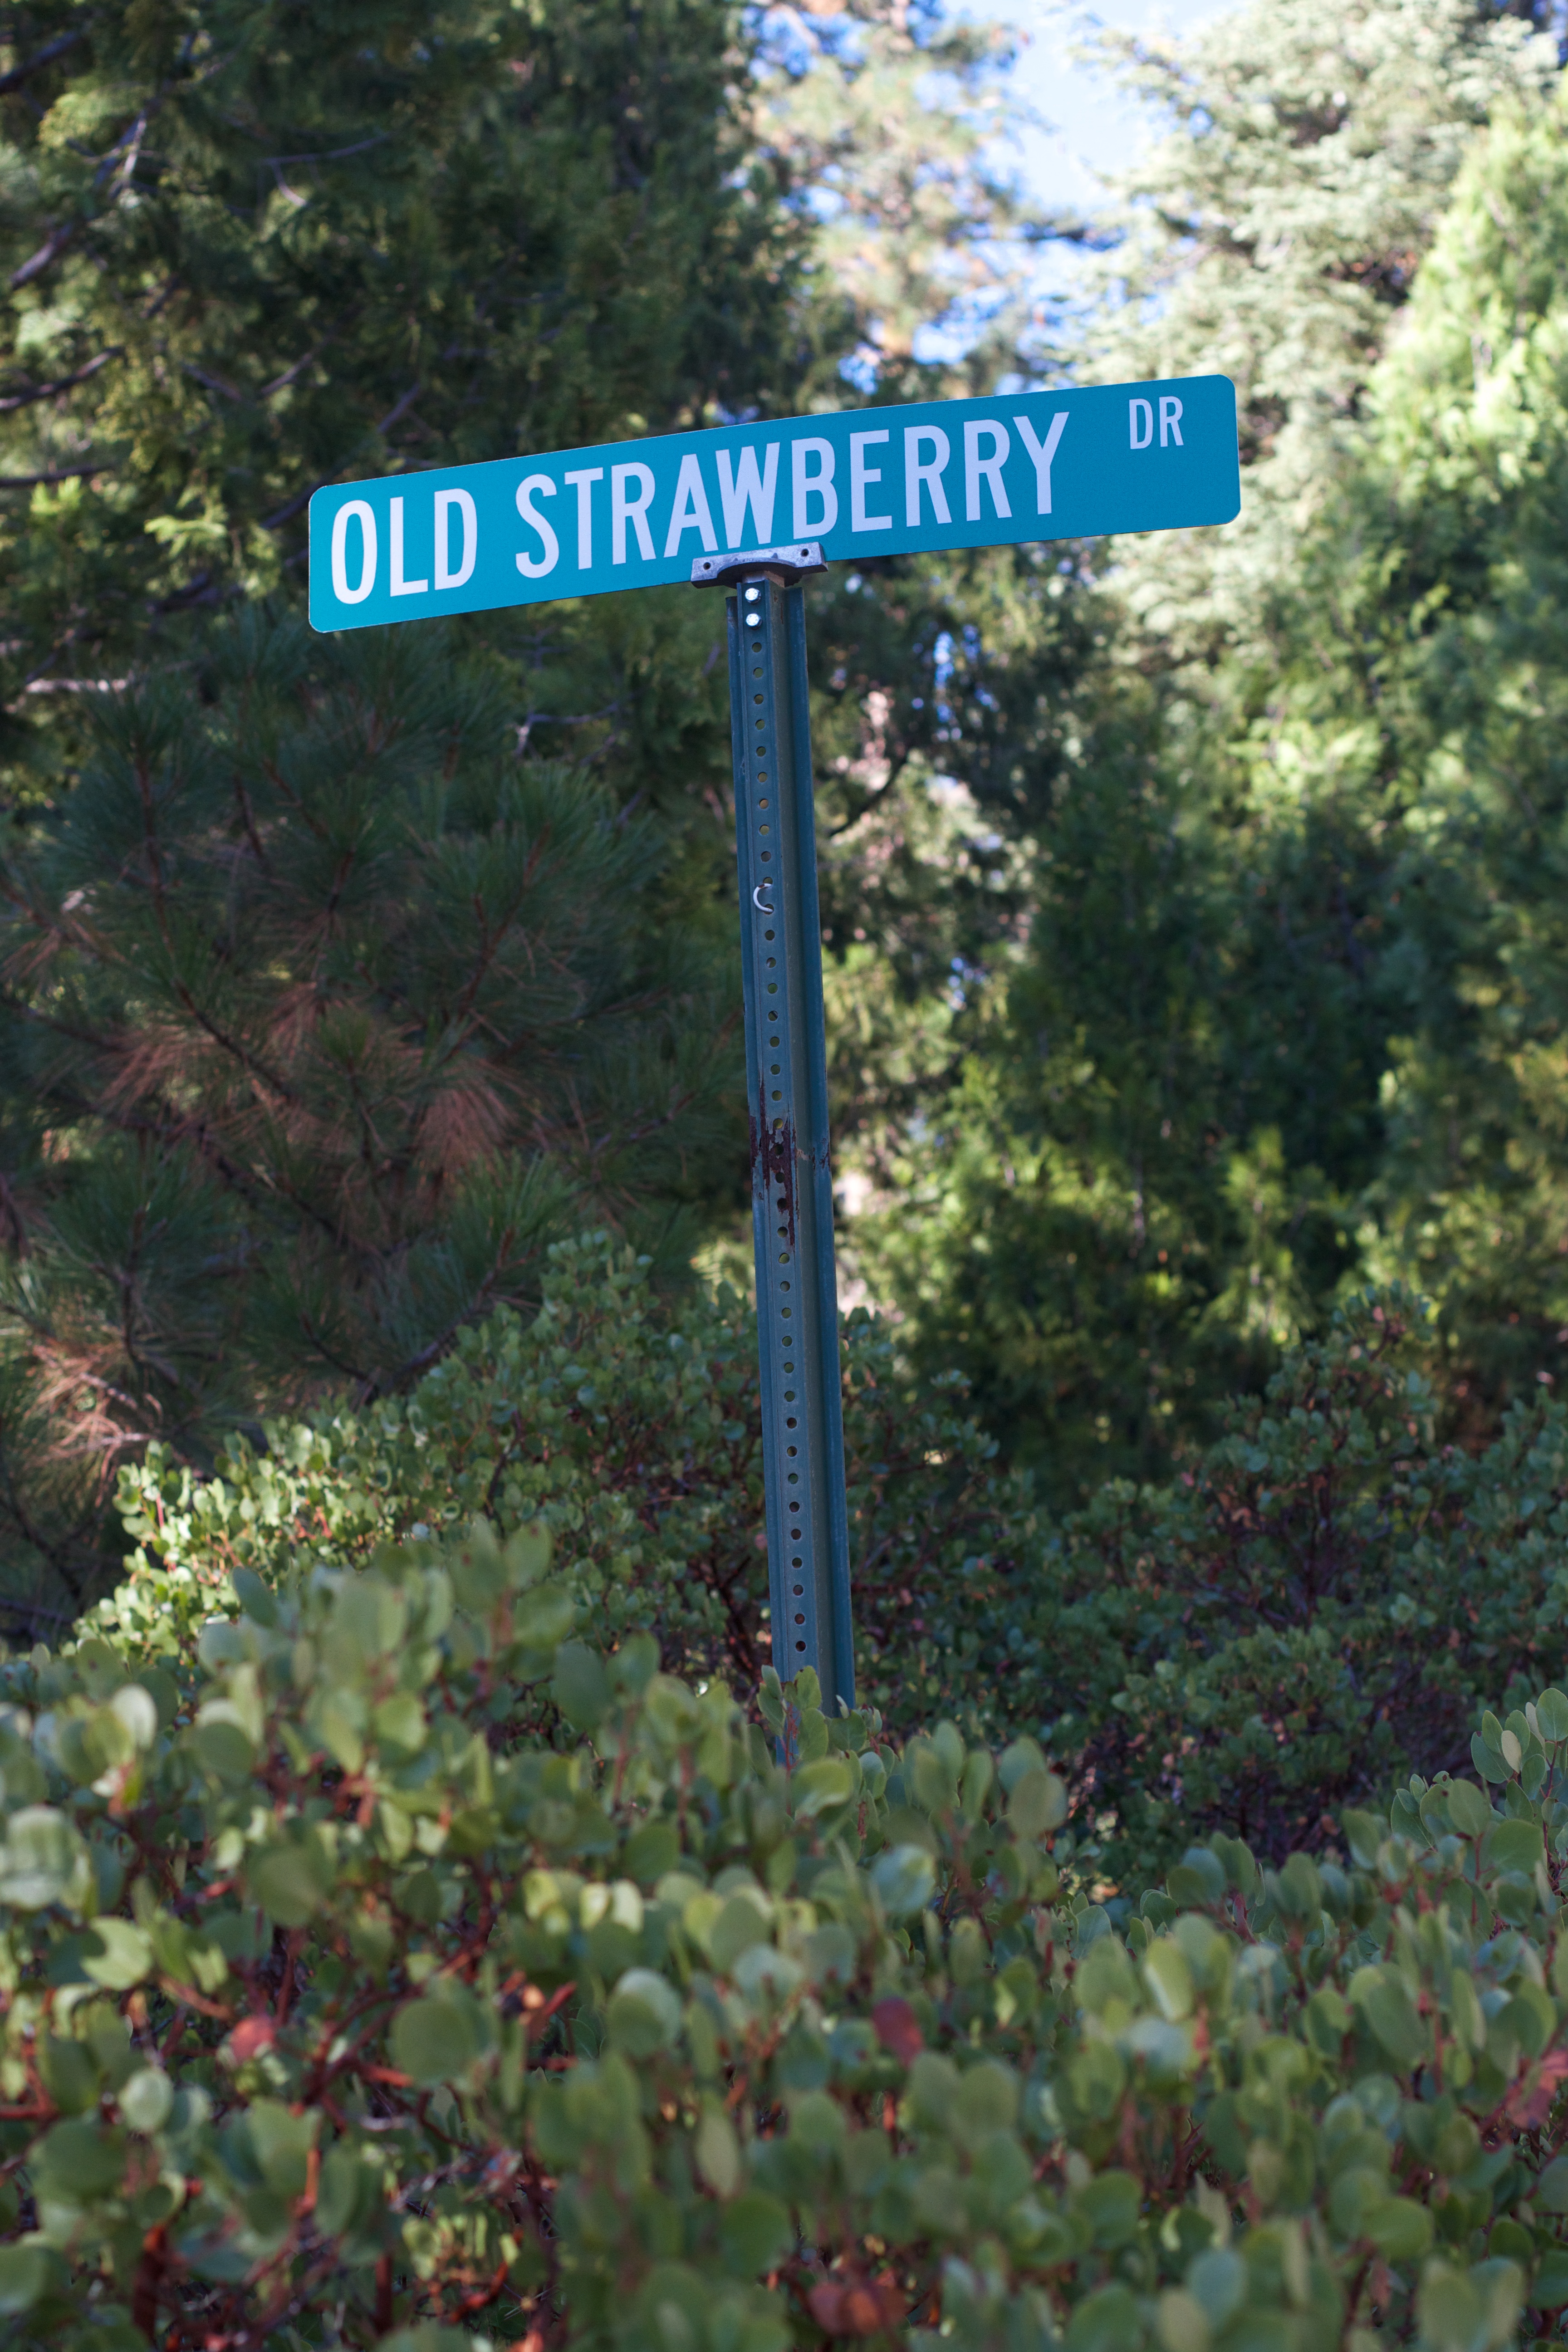
plant, flower, signage, shrub